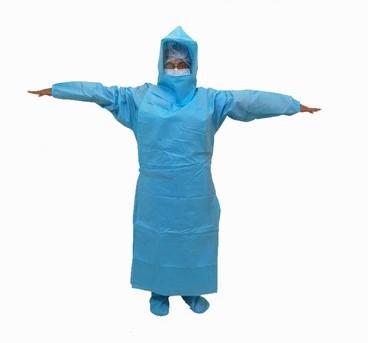
Objects detected:
Mask
Coverall